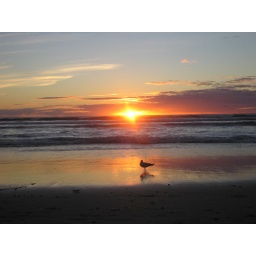
bird on the beach in PB, San Diego